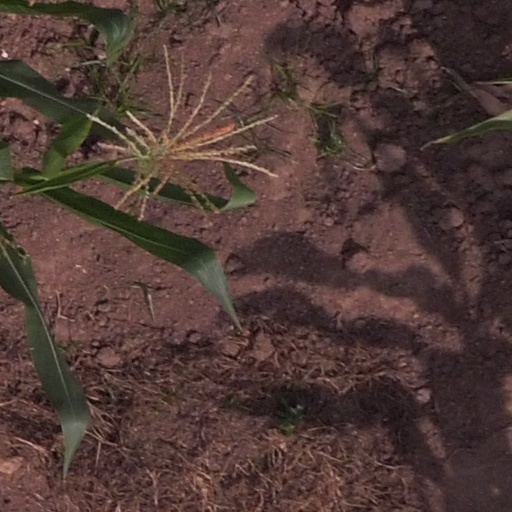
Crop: maize; corn